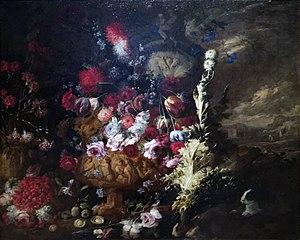
Vases de fleurs et fruits dans un paysage - Abate Andrea Belvedere - Louvre INV 20383
Andrea Belvedere Abate Andrea, est un peintre italien à la charnière du XVIIᵉ et du XVIIIᵉ siècle. Il a excellé dans la peinture de fruits et de fleurs dans lesquelles l'emphase baroque se teinte de rococo.